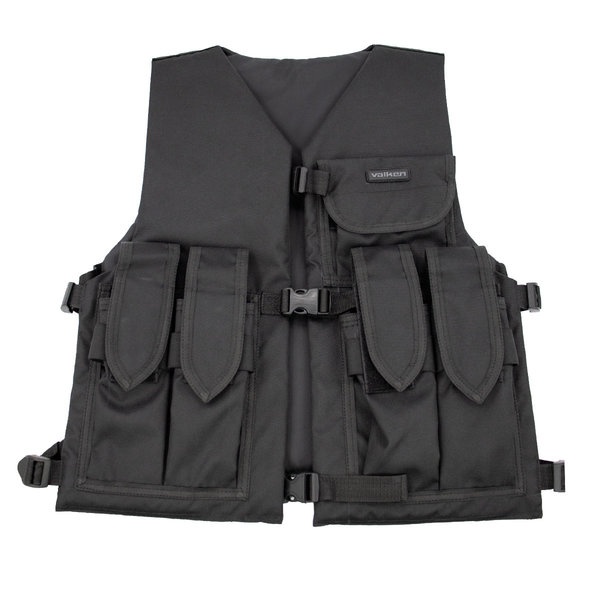
"Valken Bravo Padded Paintball Vest - Adjustable, Durable, Breathable
Gear up with the Valken Bravo Padded Paintball Vest ! This versatile vest offers adjustable sizing for a secure fit and features ample padding for protection. It can carry up to four 100 or 140-round paintball pods, along with accessories like player ID badges or barrel covers. Made from durable, breathable materials, it's perfect for long days on the field. Available in camouflage (woodland) and black. Features Comfortable, adjustable padded paintball vest Carries 4,100 or 140 round paintball pods (NOT included) Accessory pouch Adjustable sizing straps for secure fit Black or camouflage
Brand: Gray Dragon Airsoft
Category: Sporting Goods > Outdoor Recreation > Hunting & Shooting > Paintball > Paintball Protective Gear > Paintball Vests